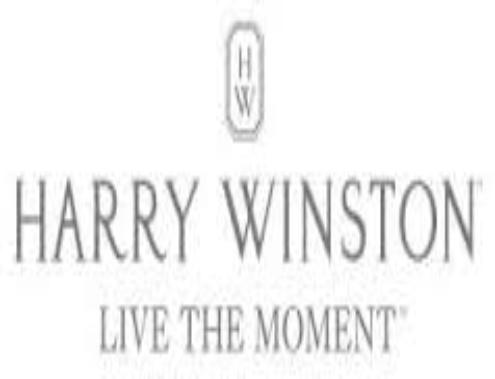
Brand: Harry Winston-1
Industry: Clothes